2014–15 Bengaluru FC season

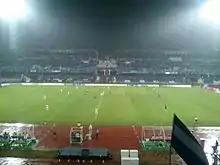
Bengaluru FC vs Mohun Bagan

May started with home fixture against East Bengal. Bengaluru had never registered a win against East Bengal in previous five encounters across various tournaments. Though East Bengal started on attacking note, It was Bengaluru who came out on top as Sean Rooney, Sunil Chhetri and Robin Singh scored a goal each and man of the match Lalthuammawia Ralte maintained a clean-sheet in the game and Bengaluru secured its first win against East Bengal. Bengaluru then travelled to Shillong, where a win against Shillong Lajong could put them on the top of the table. After taking the lead towards the end of the first half through Sean Rooney's goal, Bengaluru could not hold on to the lead and conceded a penalty in 65th minute and the game ended in 1–1 draw. After facing defeat against Persipura Jayapura in the AFC cup, Bengaluru returned to form against Salgaocar when they registered 3–1 win. After leading in the first half by 26th-minute goal from Thoi Singh, Bengaluru faced equalizer from Darryl Duffy, but Eugeneson Lyngdoh quickly restored the lead. Man of the match Curtis Osano scored his first goal ever for the team in 80th minute and got on the scoresheet for the victory. In the last away game of the season, Bengaluru played against Dempo. Bengaluru took the lead through Robin Singh's goal, but could not hold on to the lead as Uttam Rai scored one back and the match ended at 1–1 with Bengaluru trailing the table toppers, Mohun Bagan by 2 points. In the final home game against Mohun Bagan, Bengaluru needed an outright win to defend the title. Bengaluru looked on course to defend the title when John Johnson scored his first goal of the season with a header, from Rino Anto's cross, but Mohun Bagan defender Bello Razaq scored the equalizer in 87th minute. Bengaluru's subsequent attack could not find the winner and they conceded the title to Mohun Bagan, though Bengaluru ended the season with the longest unbeaten run of 13 games, equalizing the record set by East Bengal in 2010–11 season.